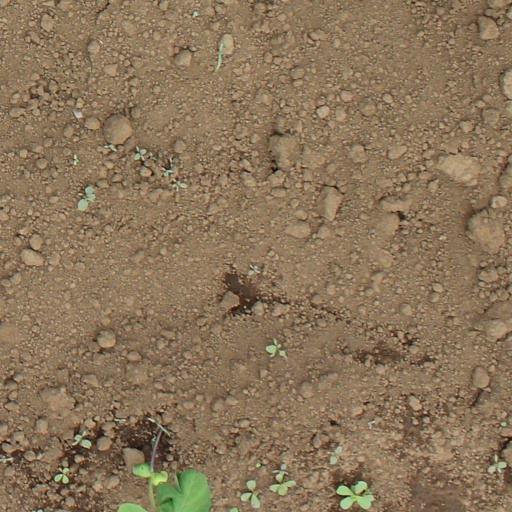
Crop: soybean